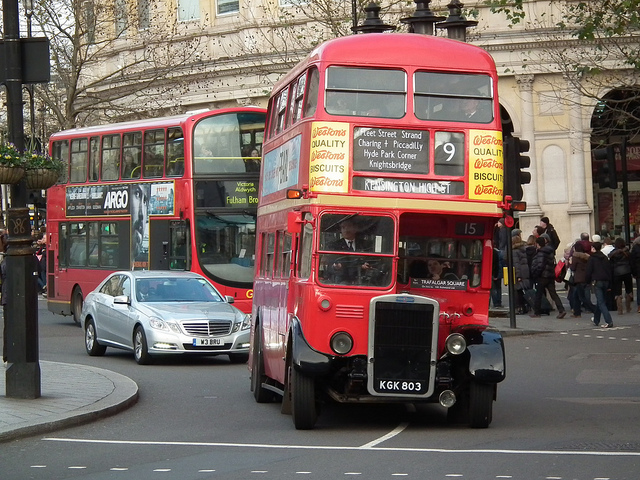
A red double decker bus turning onto a street

A large red bus and car on a city street.

A bus that is riding in the street with people inside.

A London red bus driving down a street.